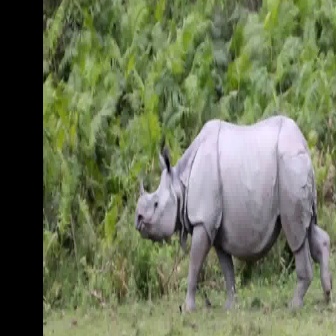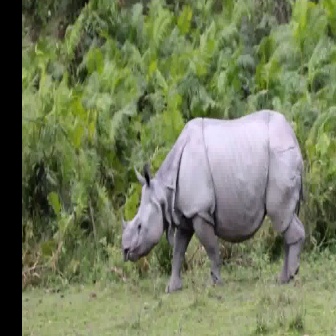
  Please identify the target specified by the bounding box [134,113,332,311] in the first image and locate it in the second image. Return the coordinates in [x_min,y_min,x_max,y_max] format.
Answer: [120,107,305,292]